Kanai, Nigeria

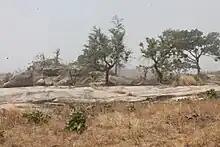
Young trees in Bafoi Kanai during the cold harmattan dry weather.

Kanai Mali (H. Gora Gida) has an average annual temperature of about , average yearly highs of about and lows of , with zero rainfalls at the ends and beginnings of the year with a yearly average precipitation of about , and an average humidity of 53.7%, similar to that of neighbouring towns Kagoro and Zonkwa.